Answer in natural language. Considering the relative positions, is brown colour  countertop lx (marked B) above or below Doorway (marked A)? Choose between the following options: below or above
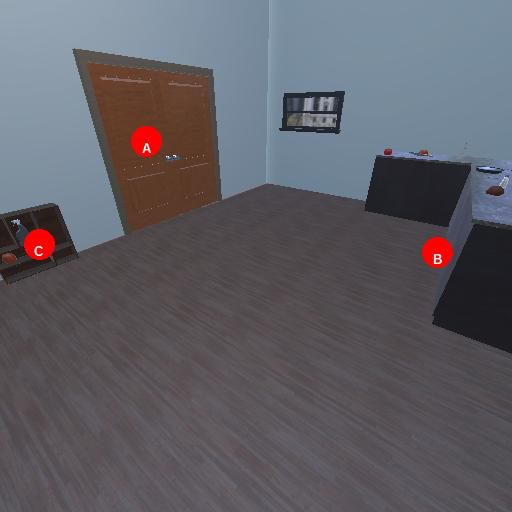
<answer>above</answer>